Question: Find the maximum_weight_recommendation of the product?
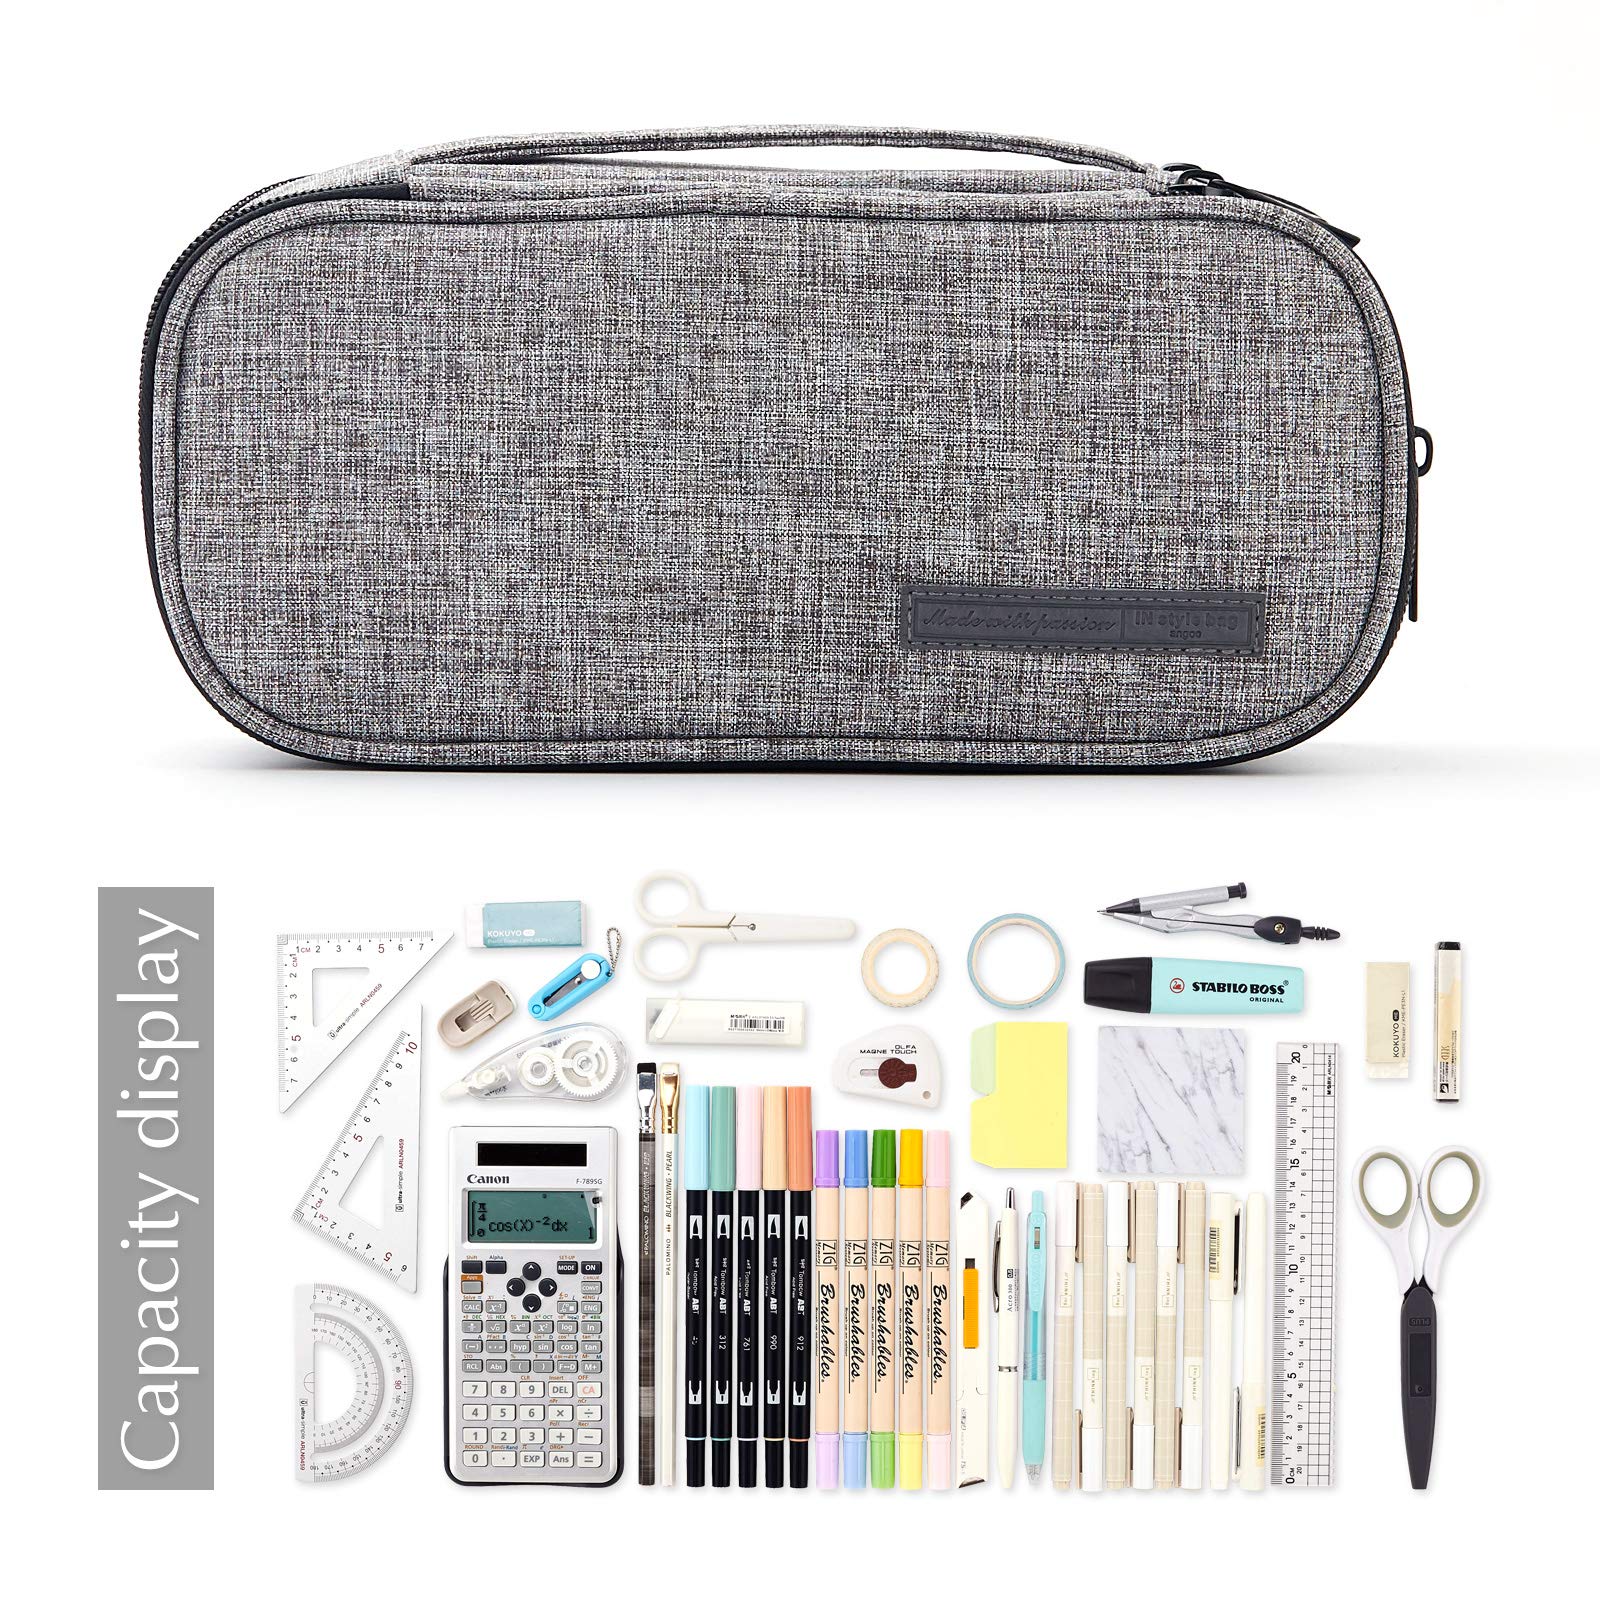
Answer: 7895.0 gram